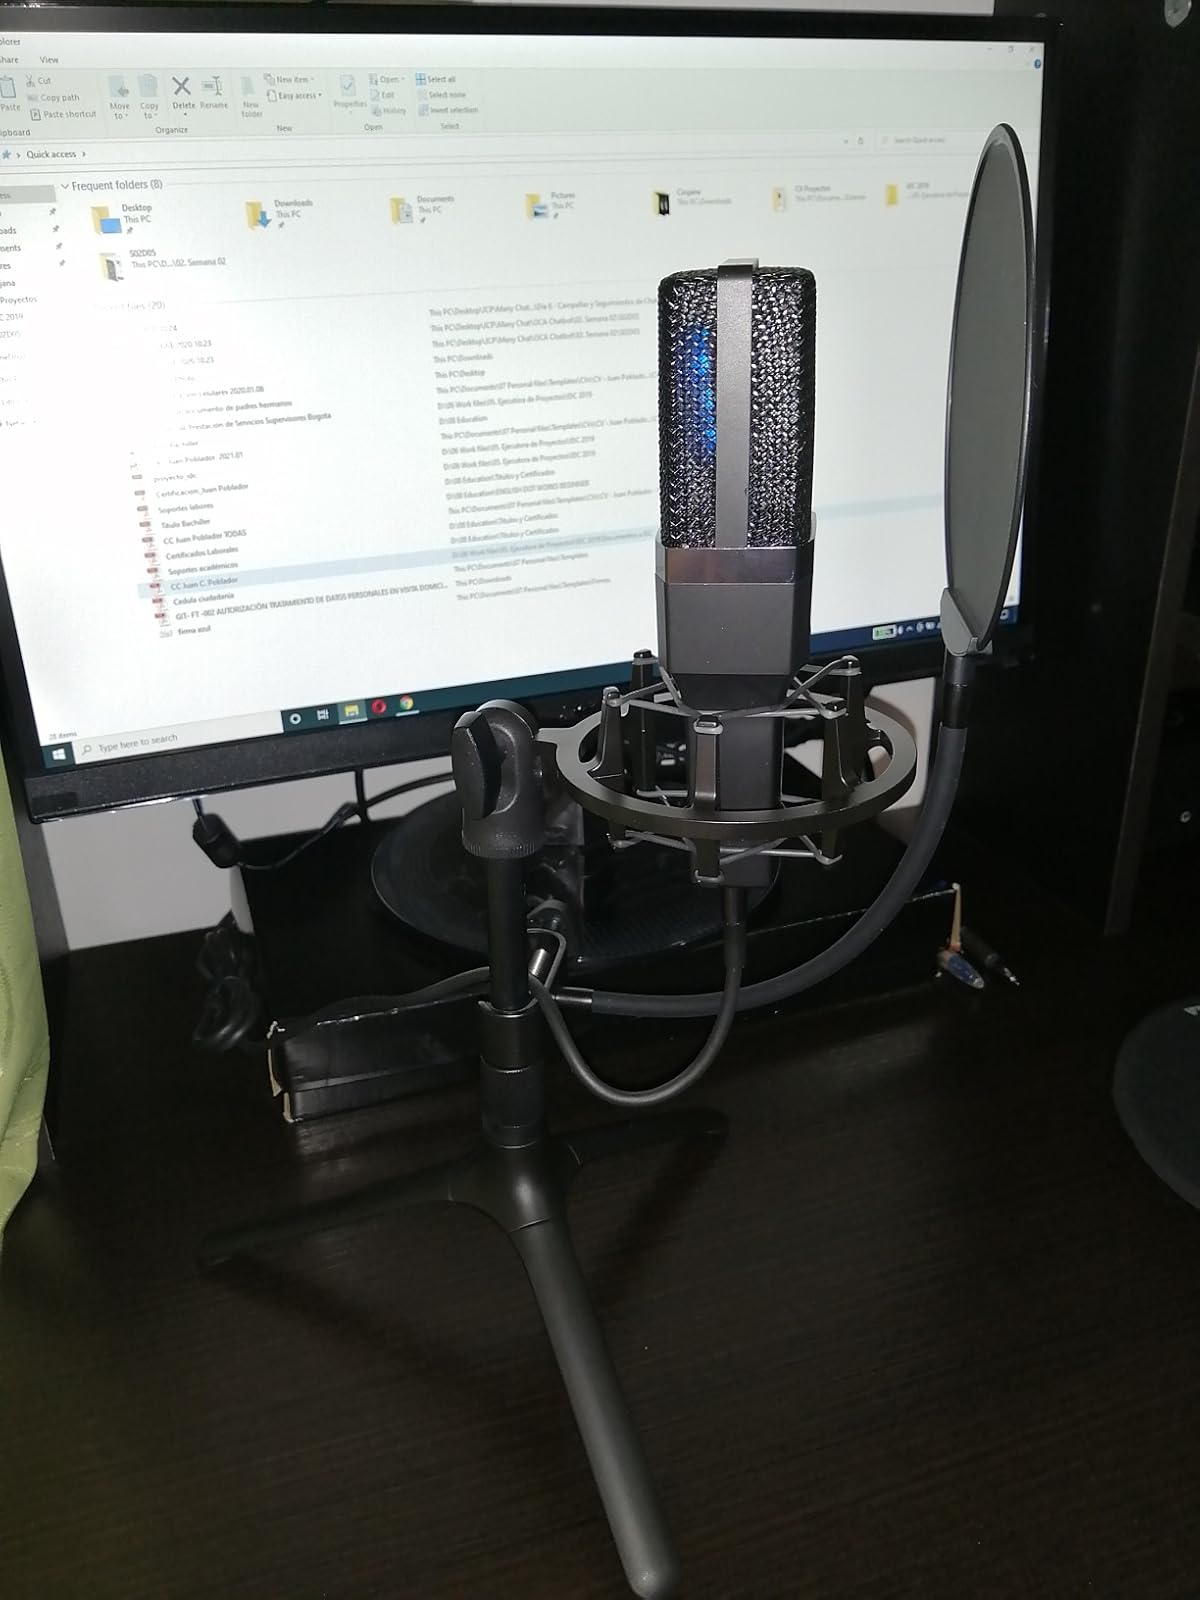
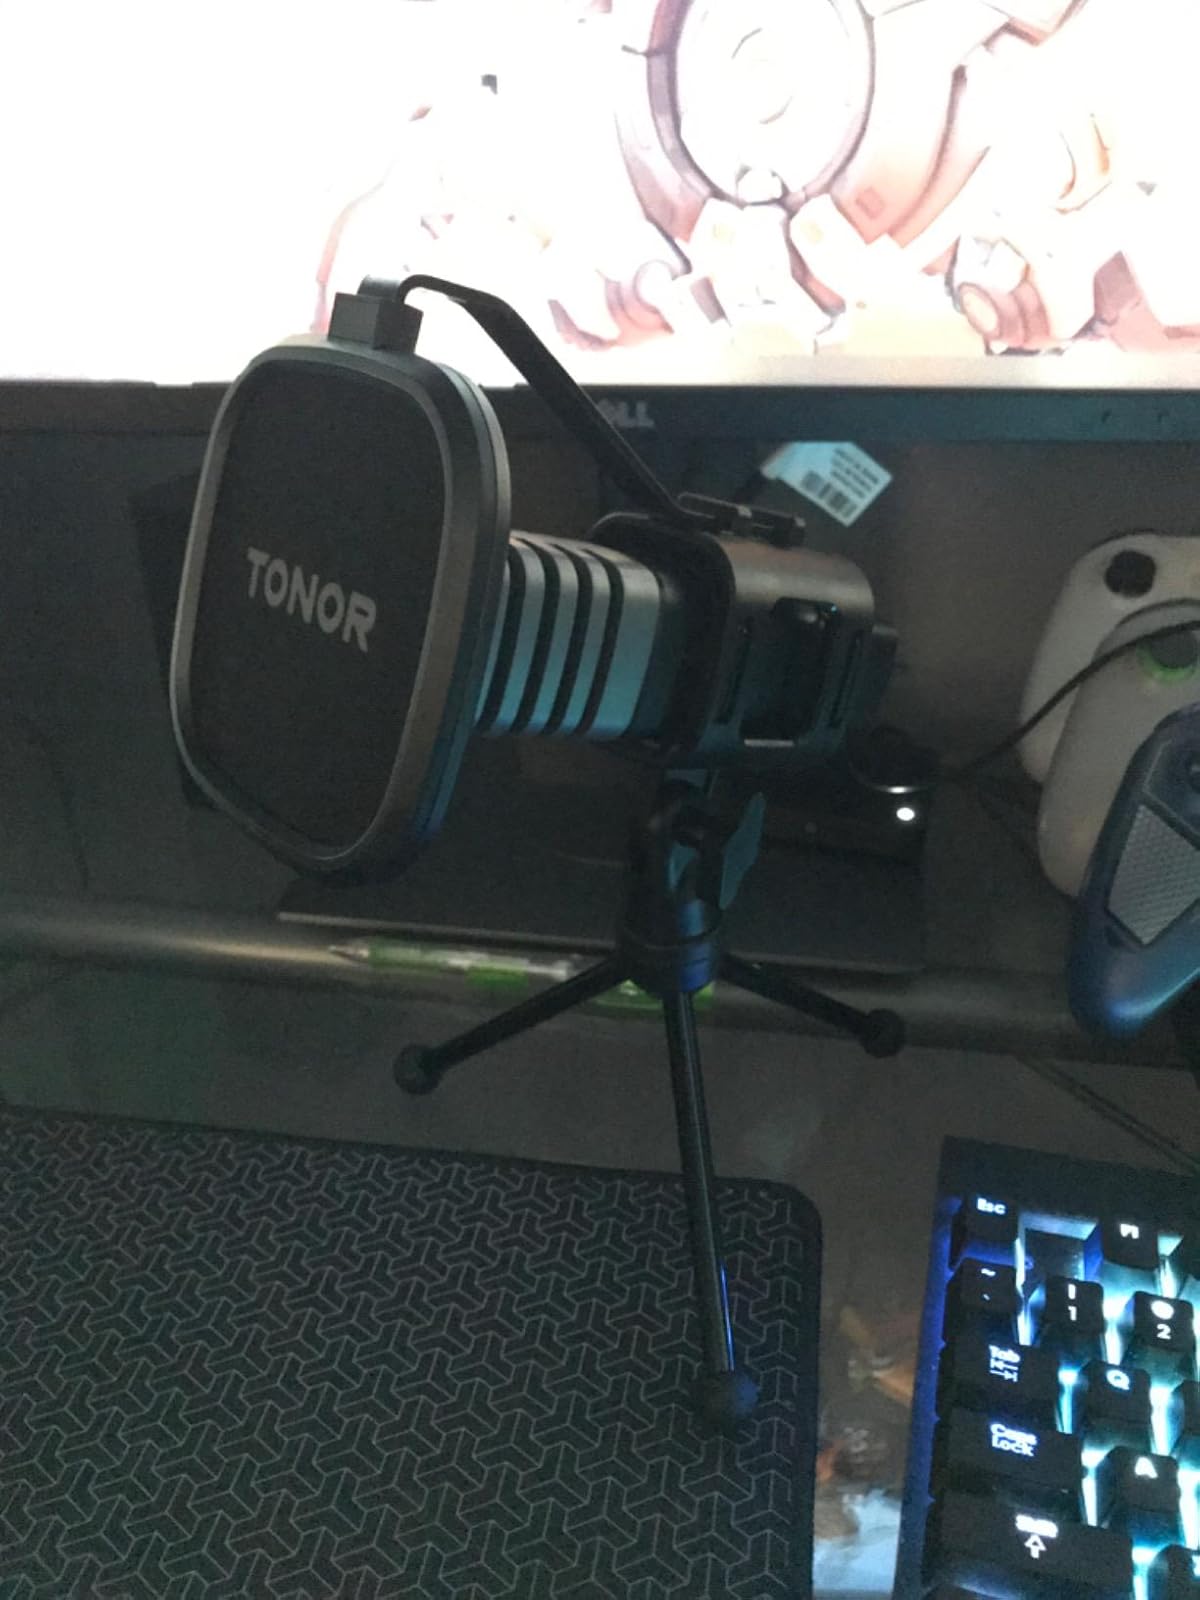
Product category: microphone
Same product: no